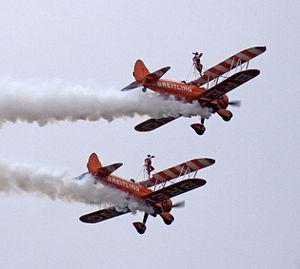
Le cirque volant est une forme de divertissement/sport dans laquelle des pilotes et des cascadeurs exécutent des tours, individuellement ou en groupes. Conçu pour impressionner les gens avec l'habileté des pilotes et la robustesse des avions, il est devenu populaire aux États-Unis au cours des années folles.